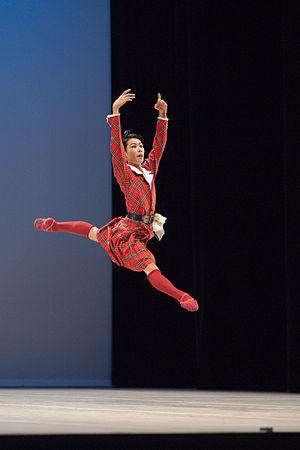
Variation extraite de La Sylphide au Prix de Lausanne 2010. The making of this document was supported by Wikimedia CH. (Submit your project!) For all the files concerned, please see the category Supported by Wikimedia CH. العربية
La Sylphide est une œuvre du ballet romantique créée le 12 mars 1832 par Filippo Taglioni à l'Opéra de Paris, sur un livret d'Adolphe Nourrit inspiré du conte de Charles Nodier Trilby, et une musique de Jean Schneitzhoeffer. Marie Taglioni y interprète le premier rôle, entourée de Joseph Mazilier et de Lise Noblet.